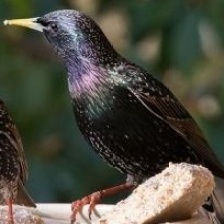
Species: COMMON STARLING
Scientific name: STURNUS VULGARIS